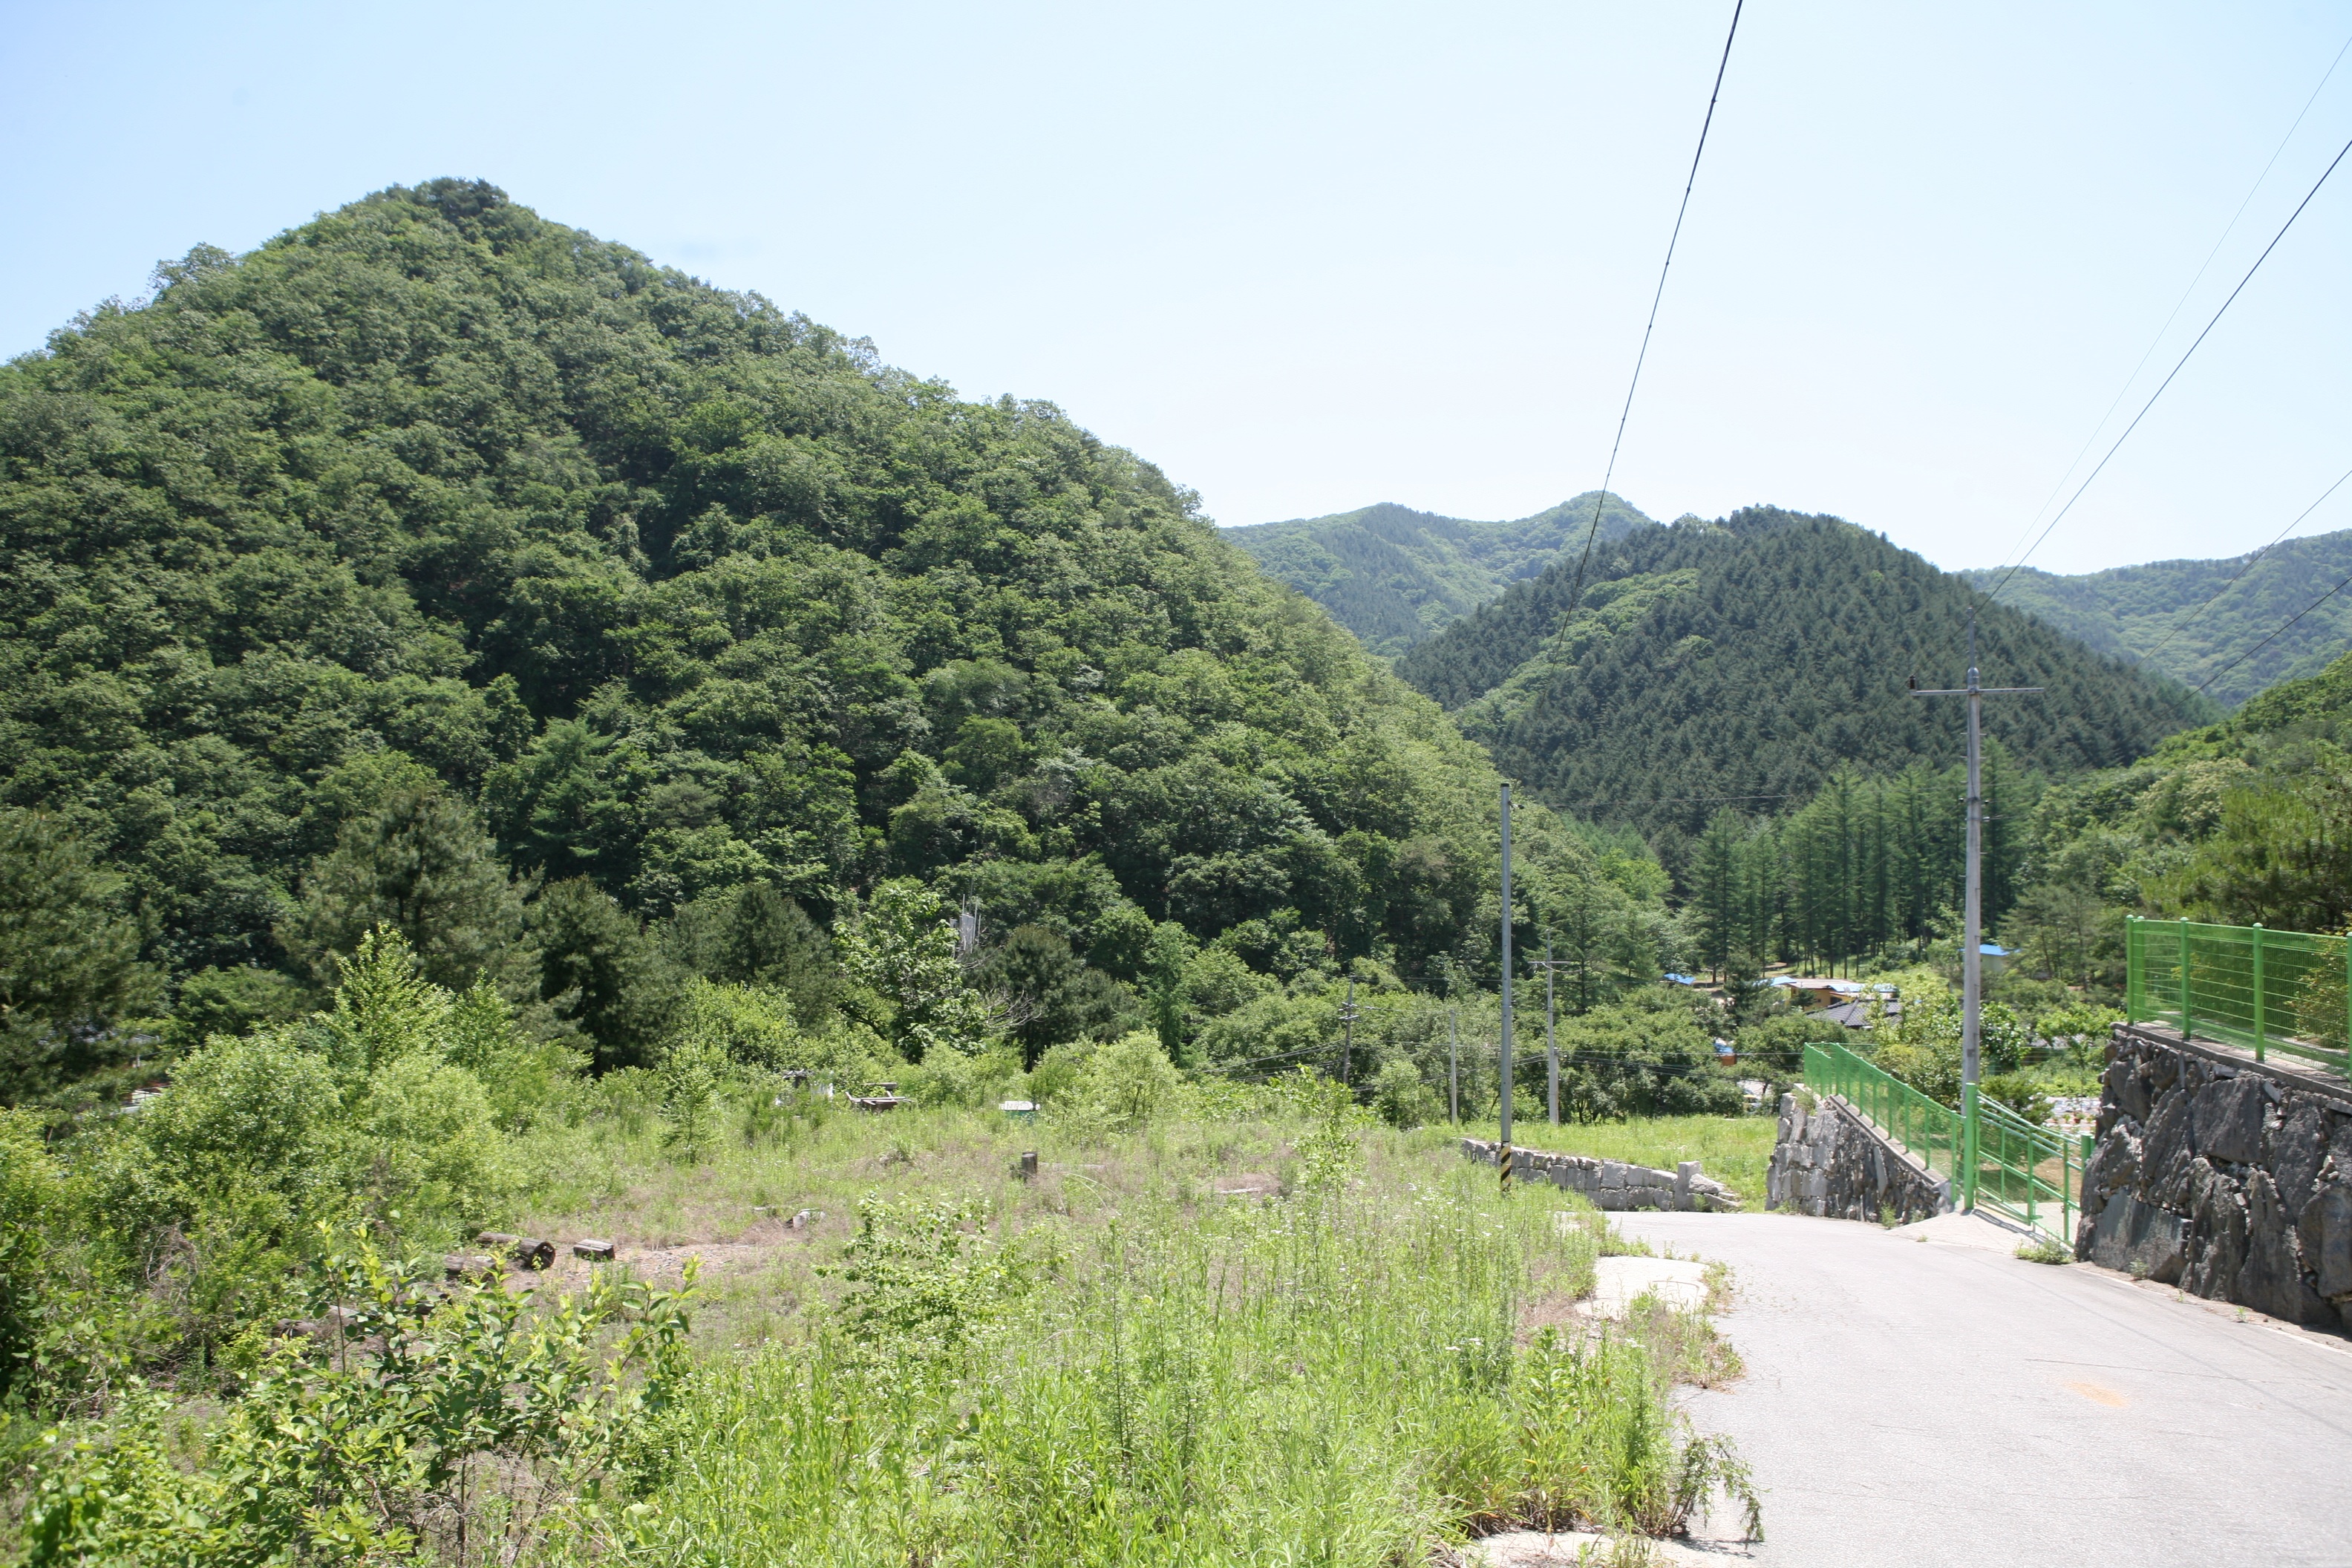
nature, mountain, hill, valley, mountain range, ridge, habitat, in the forest, ecosystem, rural area, nursing, mountain pass, mountainous landforms